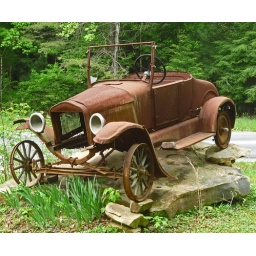
on a mountain road in rural Tennessee